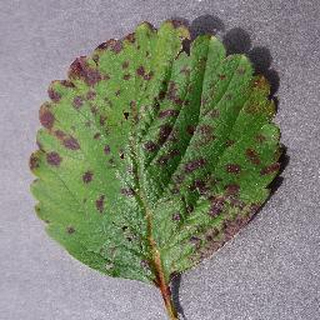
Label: strawberry_leaf_scorch